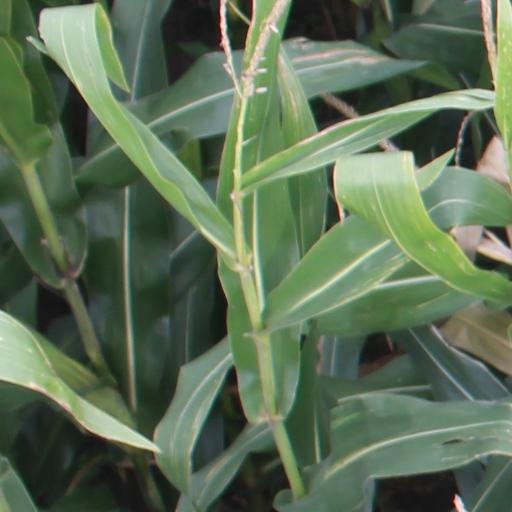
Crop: maize; corn